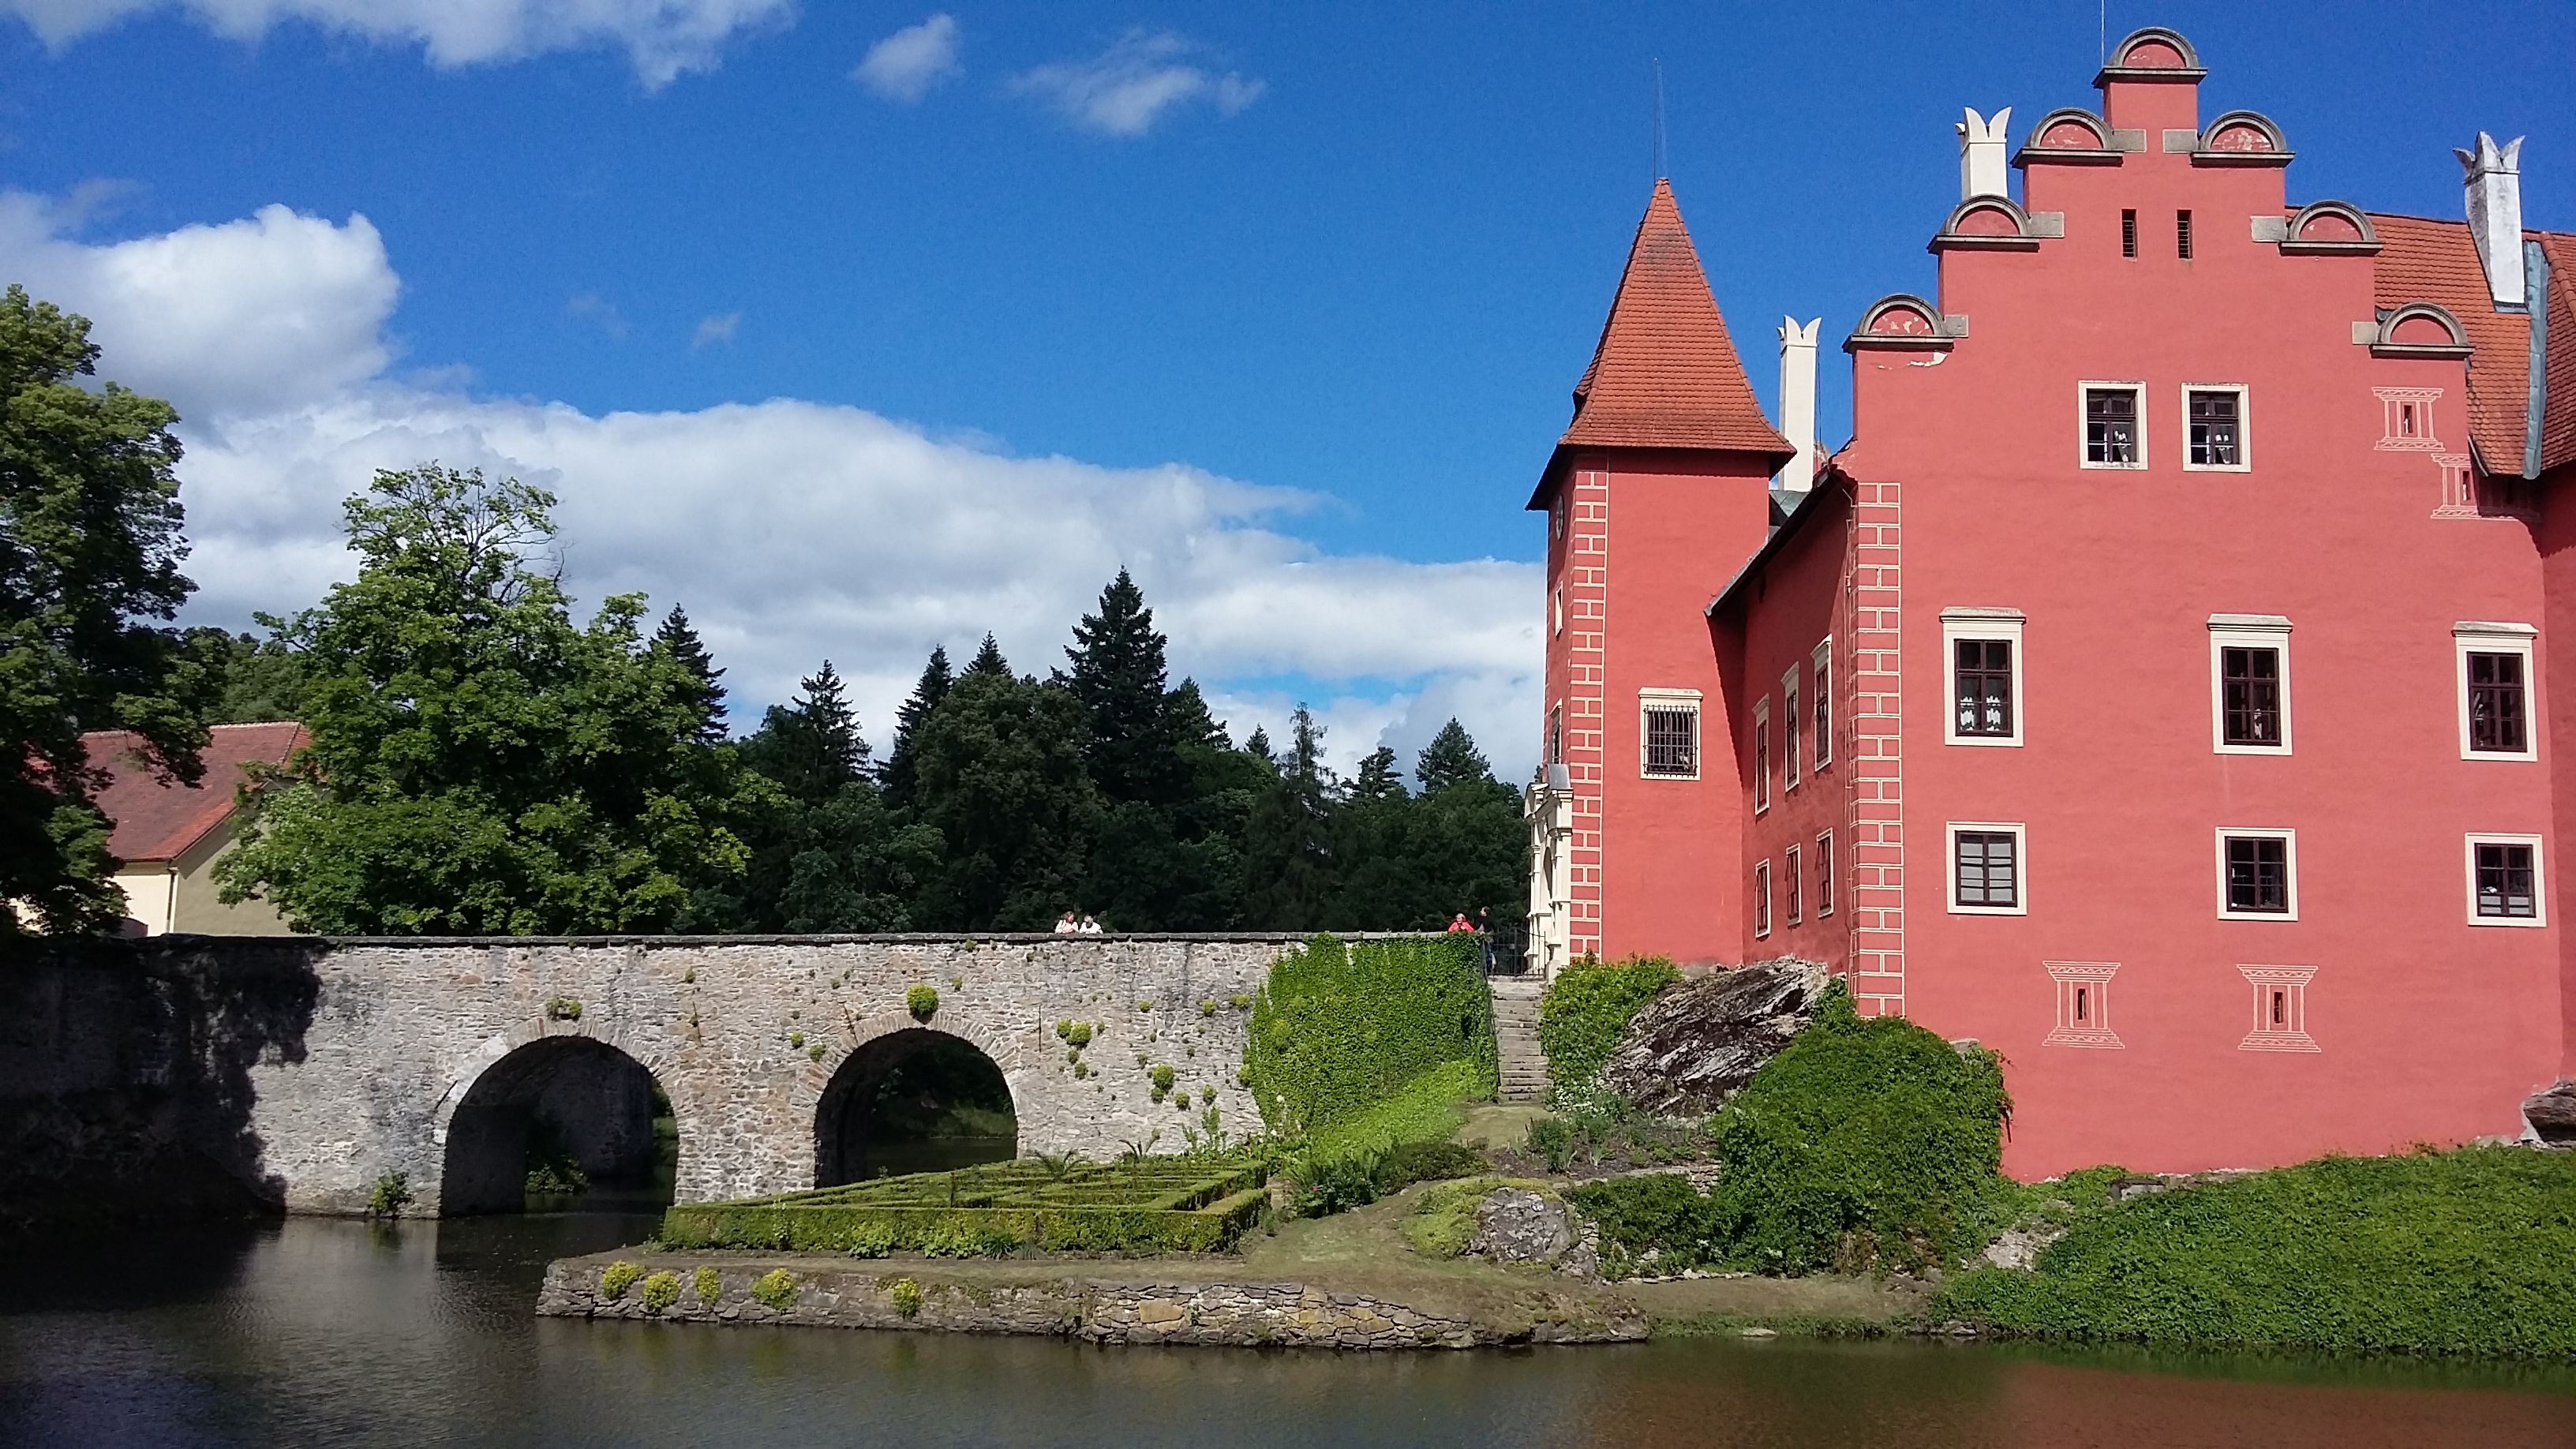
architecture, bridge, building, chateau, old, canal, tourist, travel, red, tower, castle, fortification, tourism, waterway, monastery, fantasy, famous, estate, czech, bohemia, moat, water castle, lhota